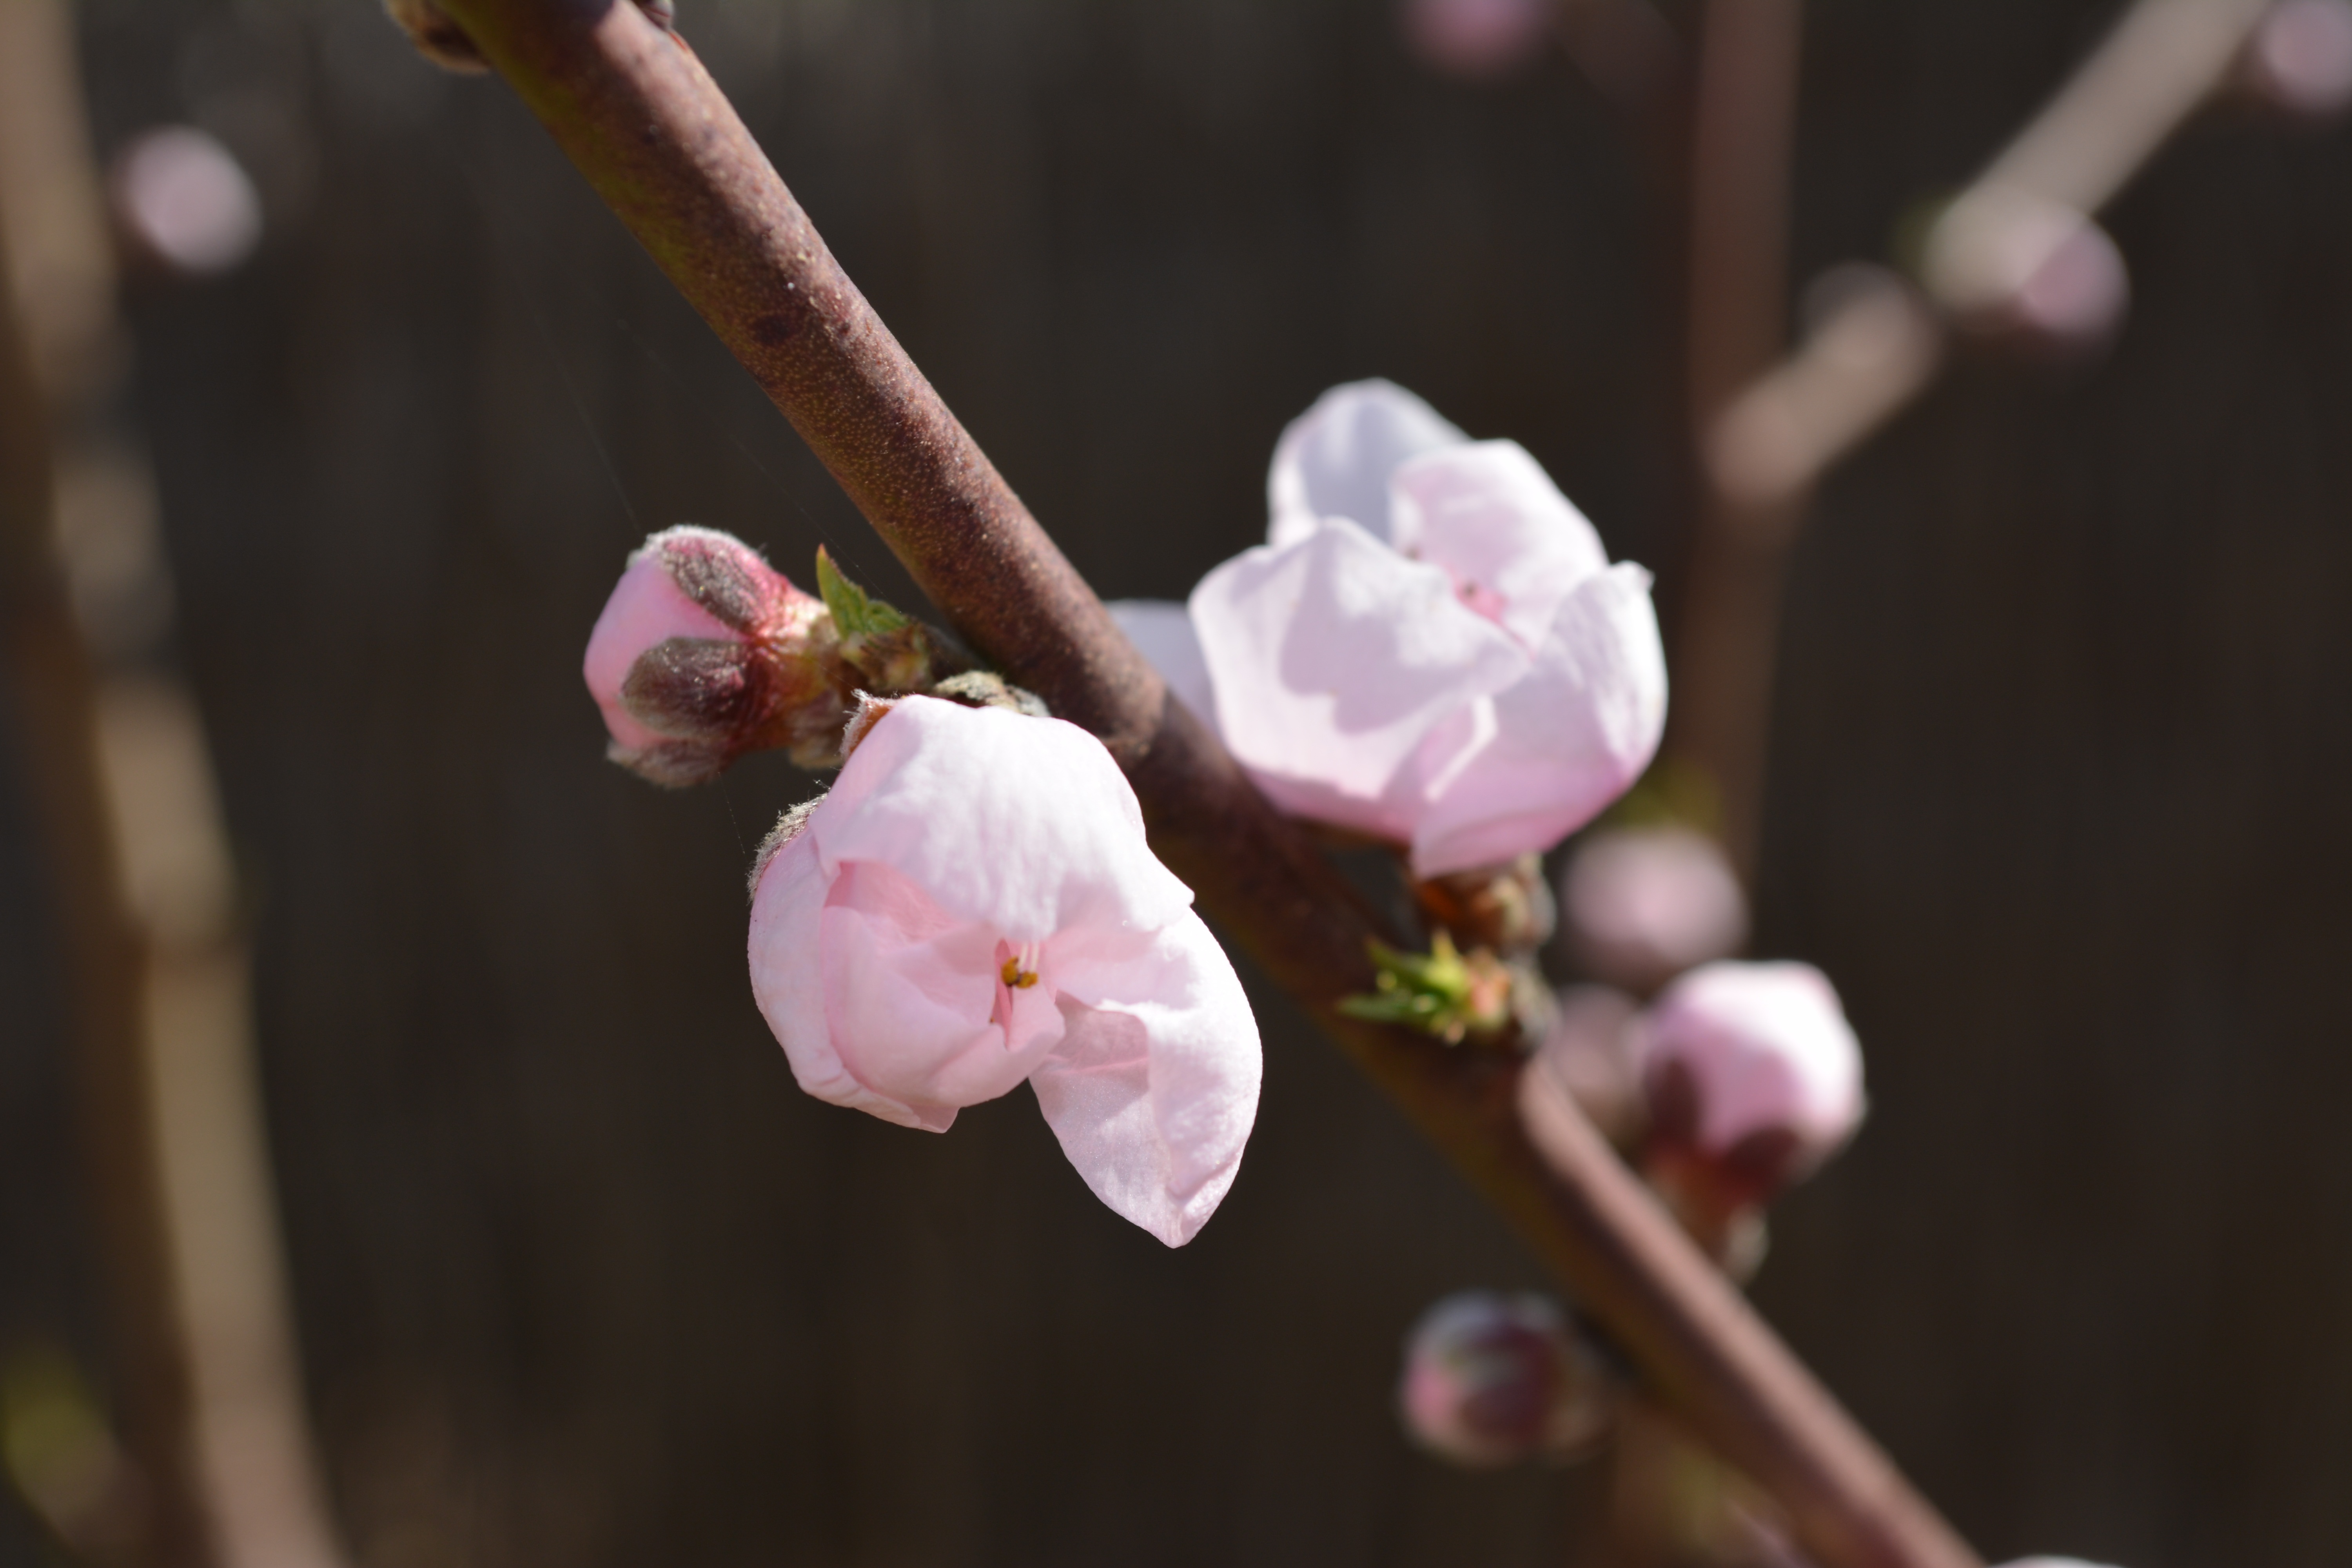
tree, nature, branch, blossom, plant, photography, fruit, leaf, flower, petal, food, spring, produce, natural, botany, pink, flora, twig, close up, branches, bud, macro photography, flowering plant, rose family, almond tree, almond flower, plant stem, land plant, almond flowers